Describe the emotion expressed in this image:  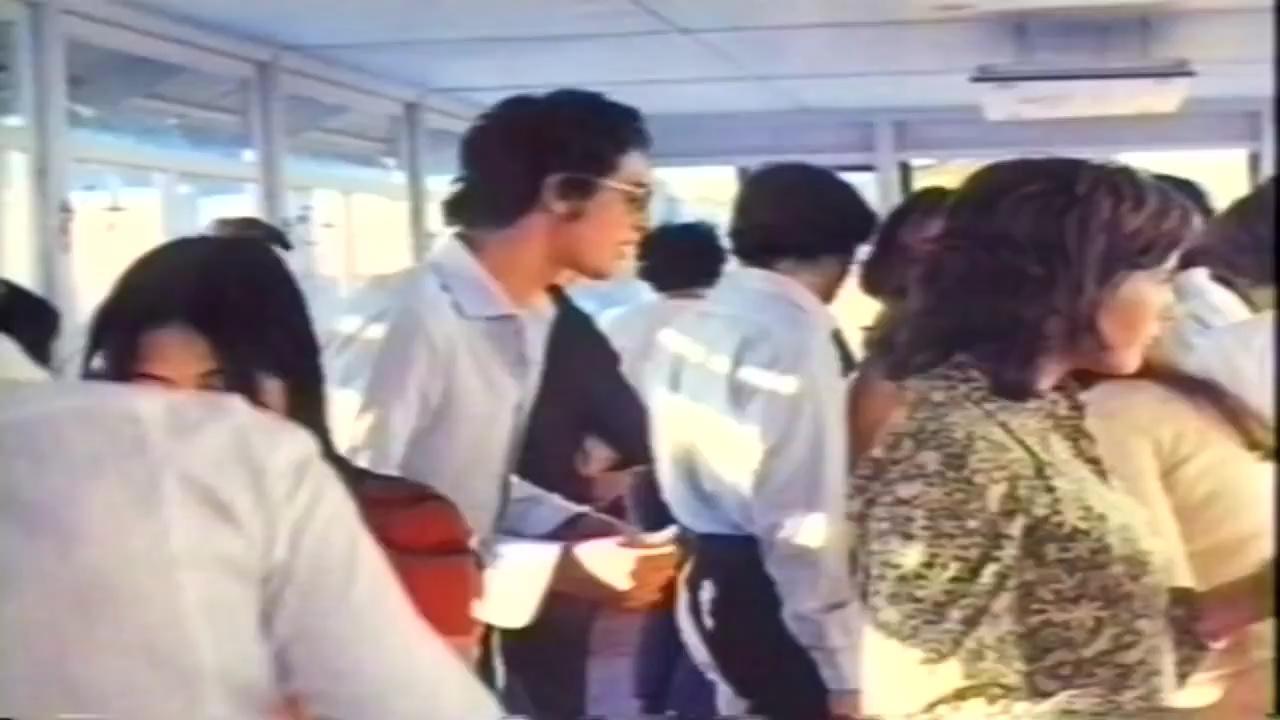
This person displays Suffering, valence and arousal with low intensity.